Hope Diamond

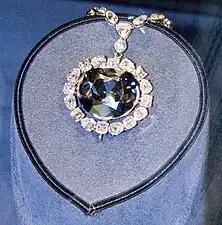
The Hope Diamond on display at the National Museum of Natural History in Washington, D.C.

The Hope Diamond is a blue-violet diamond that has been famed for its great size since the 17th century. It was extracted in the 17th century from the Kollur Mine in Guntur, India. The Hope Diamond is a blue diamond. Its exceptional size has revealed new information about the formation of diamonds.